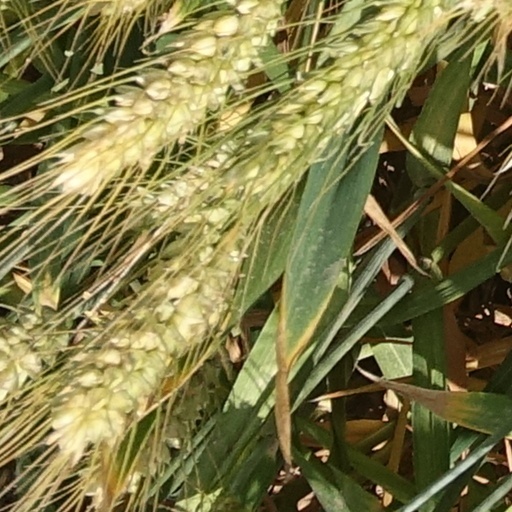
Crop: wheat